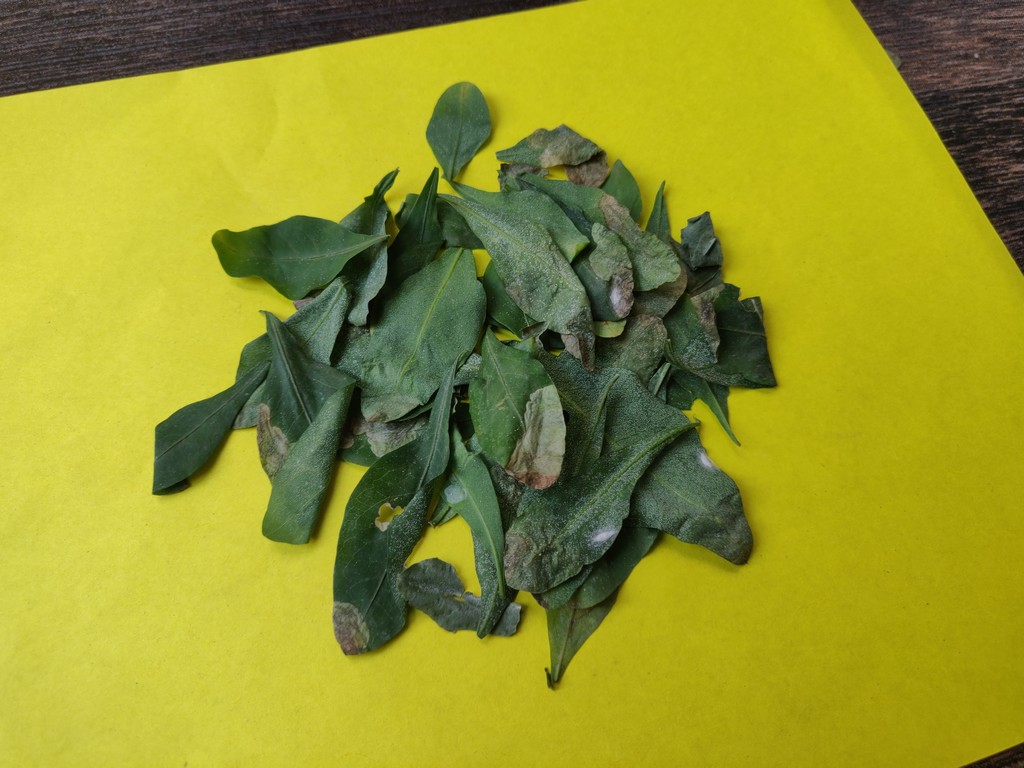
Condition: Unhealthy
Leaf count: multiple
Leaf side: unknown